Spectrum News

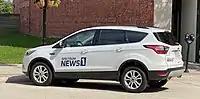
A video journalist's news car for Spectrum News 1 Wisconsin. The reporter was in Sheboygan reporting a human interest piece on the Above & Beyond Children's Museum.

Each of the Spectrum News channels utilize an hour-long news "wheel" format and carry newscasts at least 20 hours a day. Weather reports are broadcast every 10 minutes at all times ending in "1" (for example, 7:01 a.m. or 5:31 p.m.); a brief 90-second-long roundup of the hour's major local headlines (titled “Spectrum News in :90”) airs at the top and bottom of each hour. Each channel also carries live traffic reports based out of their local newsrooms and each maintains its own local assignment desk, on-air staff (anchors, reporters/videojournalists/meteorologists and sports staff), producers and news management.